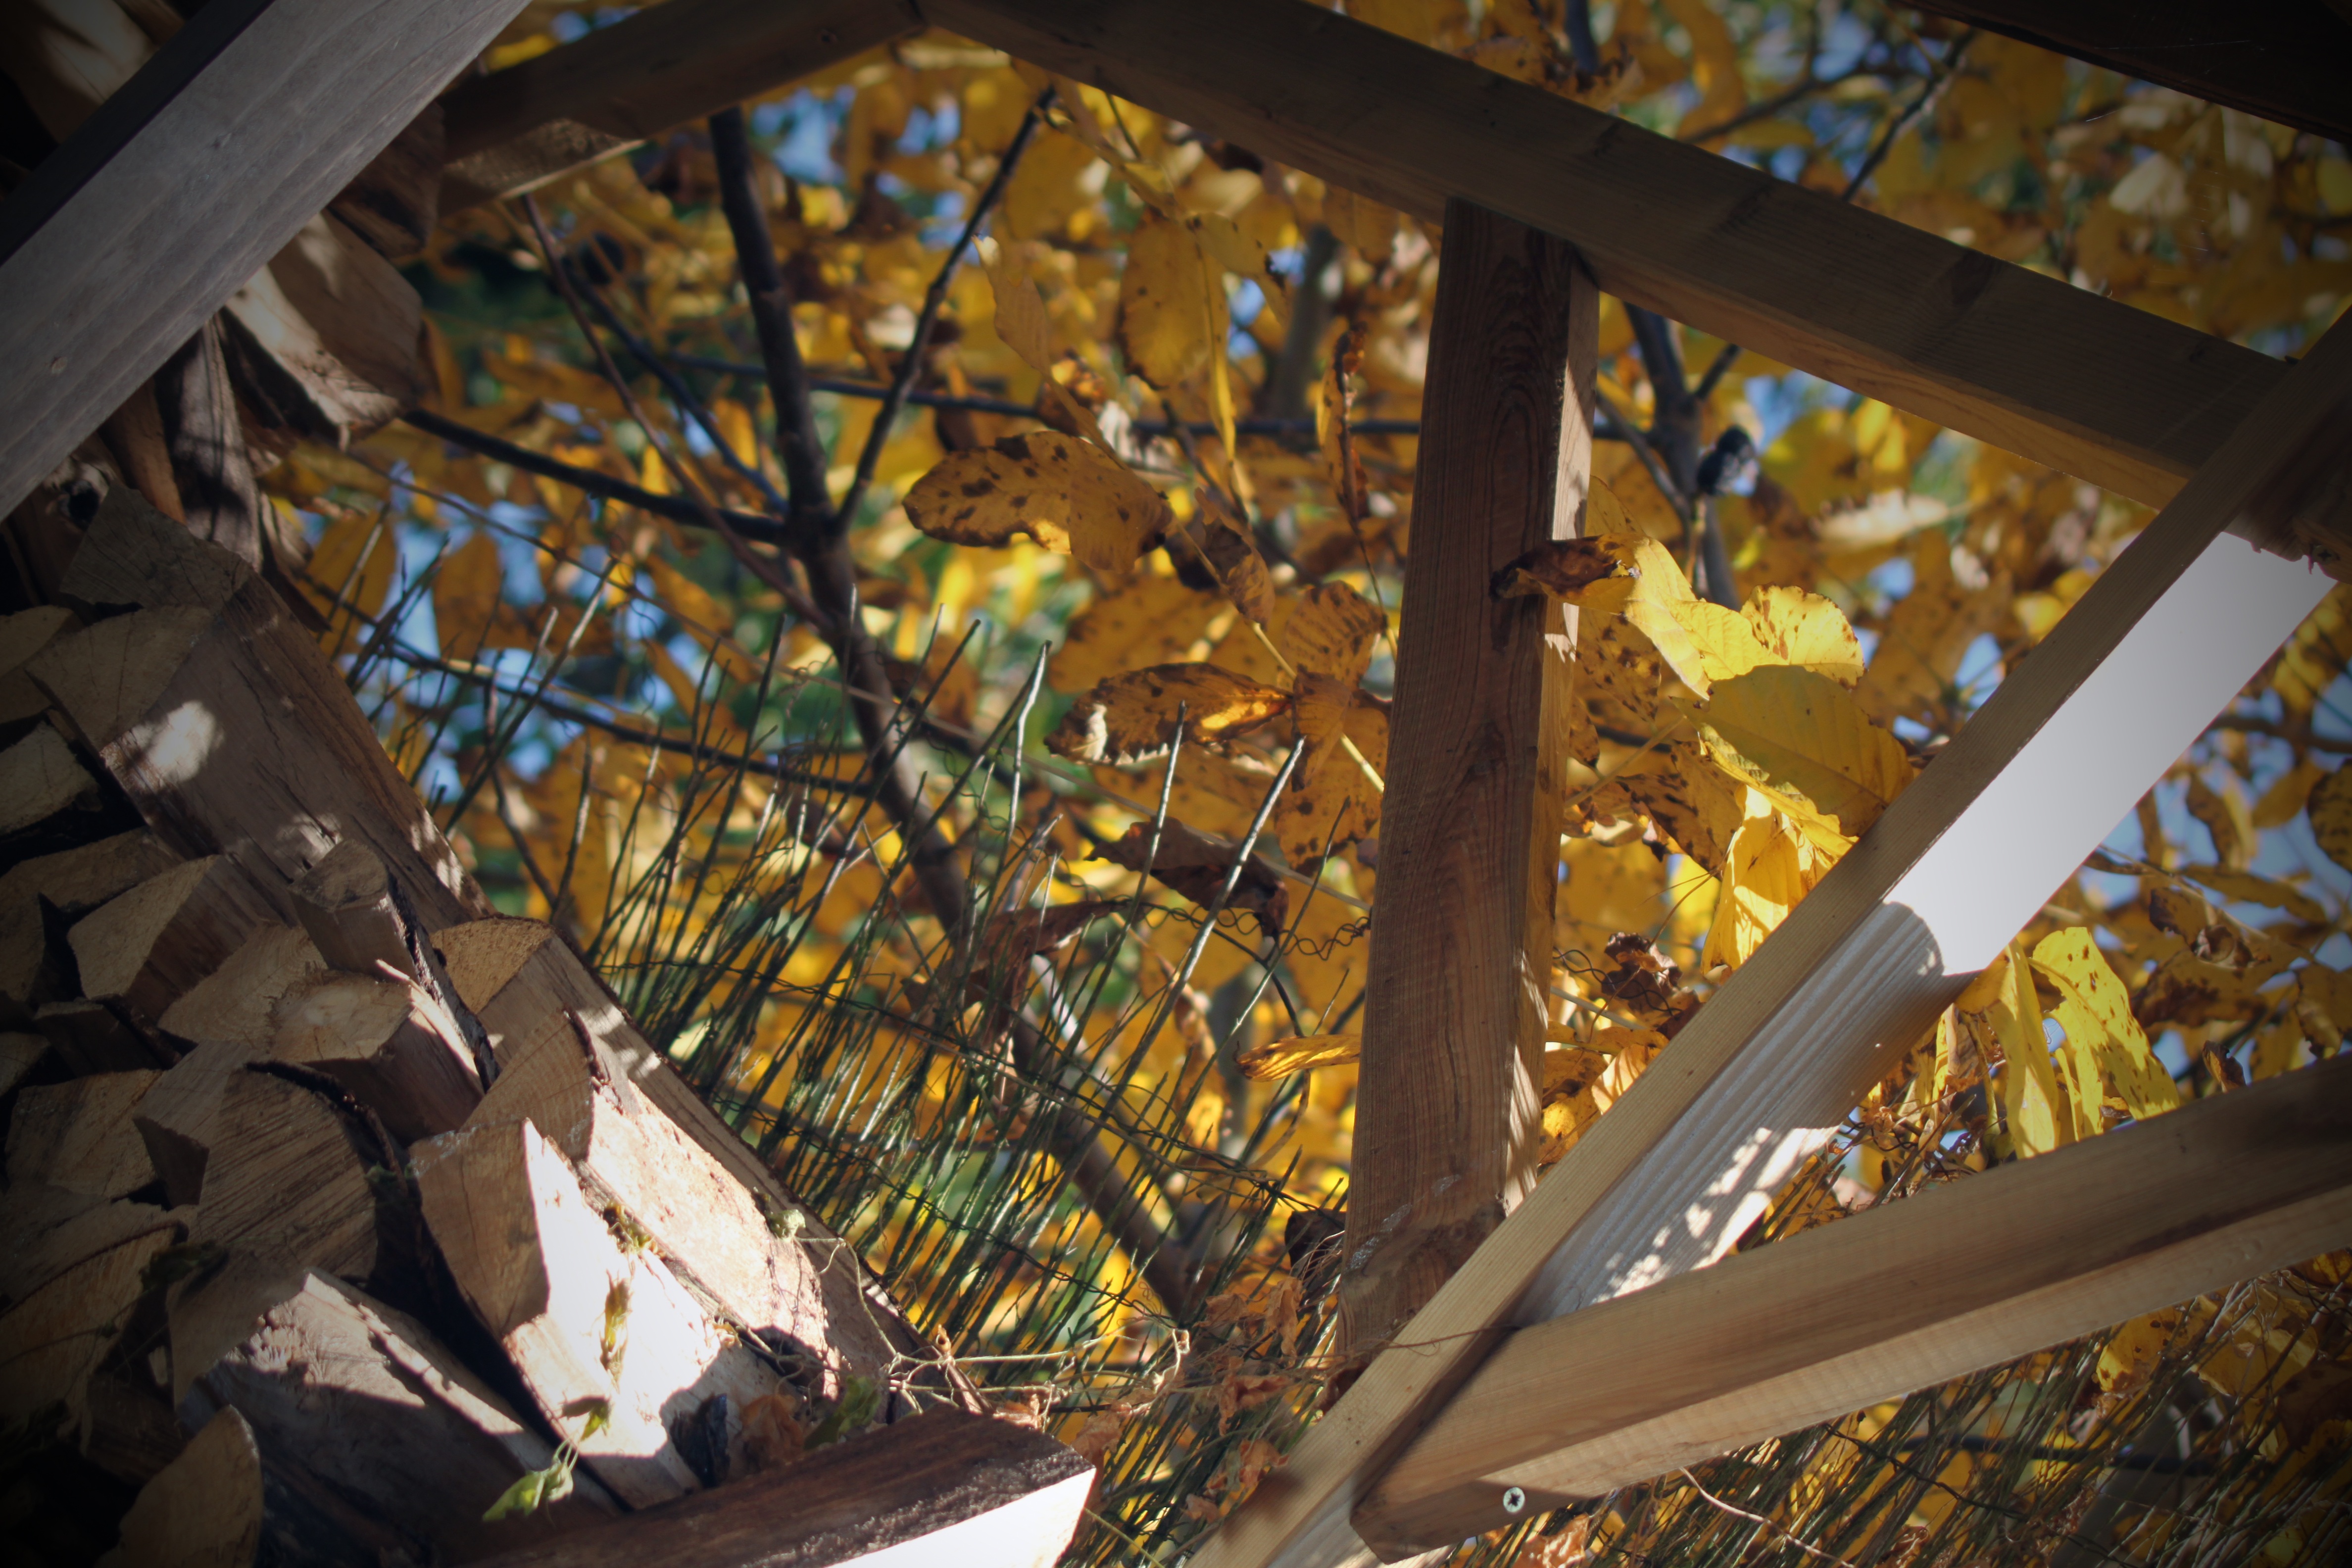
tree, nature, outdoor, plant, wood, sun, sunlight, leaf, fall, flower, window, france, environment, orange, color, autumn, brown, garden, season, falling, autumn leaf, autumn leaves, sunbeam